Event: Ecuador Earthquake
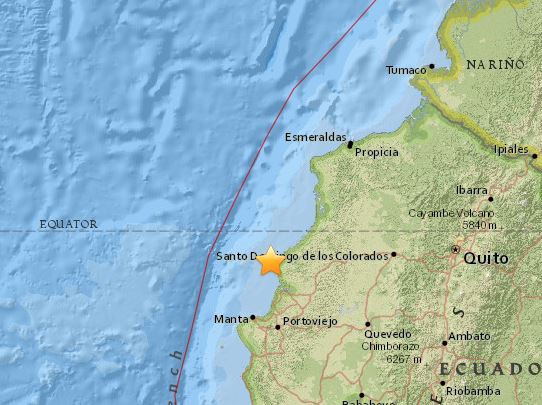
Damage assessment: no_damage